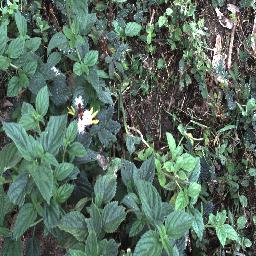
Label: lantana